Peeling skin syndrome

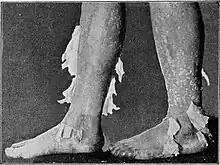
Peeling skin syndrome in the legs and feet

Peeling skin syndrome (also known as acral peeling skin syndrome, continual peeling skin syndrome, familial continual skin peeling, idiopathic deciduous skin, and keratolysis exfoliativa congenita) is an autosomal recessive disorder characterized by lifelong peeling of the stratum corneum, and may be associated with pruritus, short stature, and easily removed anagen hair.